Land use

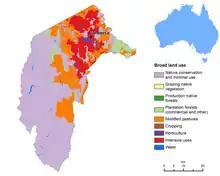
A graphic description of land use in the Australian Capital Territory as of 2017. Colours represent different uses.

Land use is an umbrella term to describe what happens on a parcel of land. It concerns the benefits derived from using the land, and also the land management actions that humans carry out there. The following categories are used for land use: forest land, cropland (agricultural land), grassland, wetlands, settlements and other lands. The way humans use land, and how land use is changing, has many impacts on the environment. Effects of land use choices and changes by humans include, for example, urban sprawl, soil erosion, soil degradation, land degradation and desertification. Land use and land management practices have a major impact on natural resources including water, soil, nutrients, plants and animals.